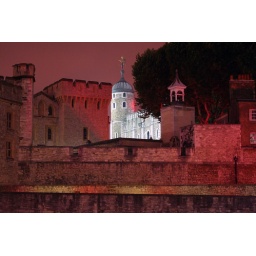
The White Tower within the Tower of London stands above the outer walls floodlit in red to commemorate those executed within the Tower confines.